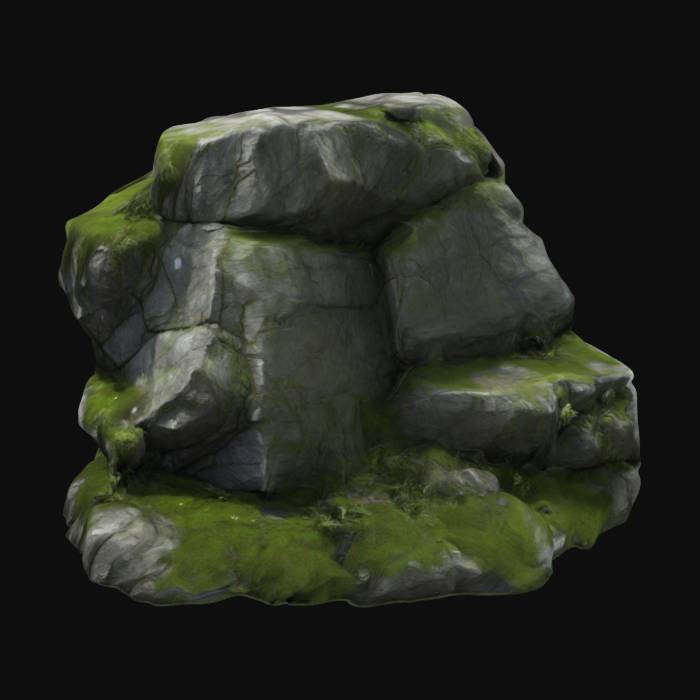
미적 점수 (1~10점): 8